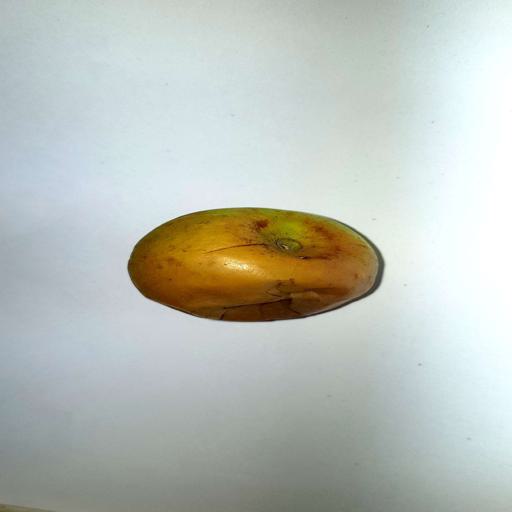
Label: bruised